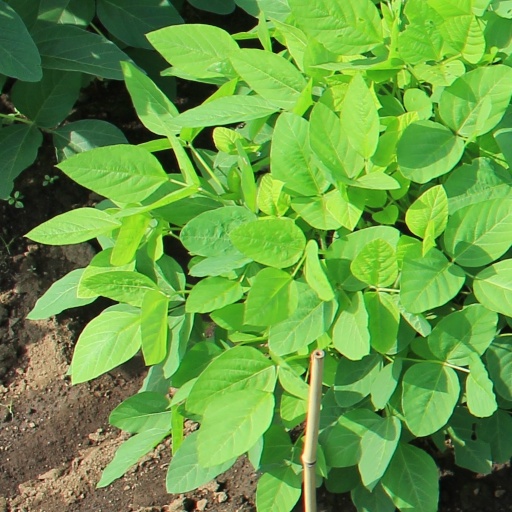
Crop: soybean